2018 College Football Playoff National Championship

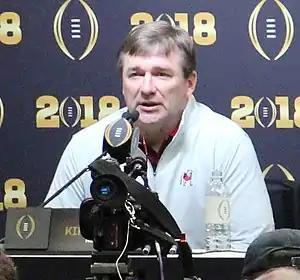
Georgia head coach Kirby Smart

The Mercedes-Benz Stadium in Atlanta, Georgia was announced as the host site for the fourth College Football National Championship on November 4, 2015.